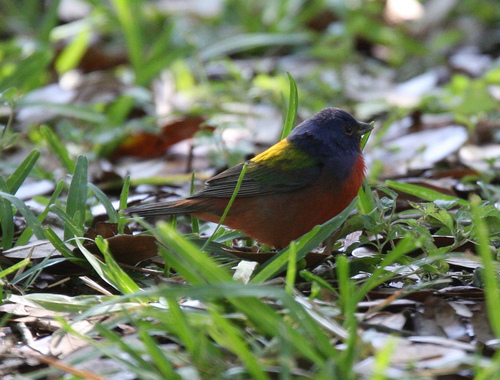
a red breasted and red bellied bird with a blue crown and nape, yellow back and black secondaries.
a short bird with an orange belly and wings and a blue head.
bird with small triangular bill, yellow wingbars, red flank and belly, and blue head.
the bird has an array of colors, the head starts of as purple the neck blue, while the back blends from yellow to green. the belly of the bird starts high with red and blends low to orange.
a small bird with blue head, yellow-green back, and red breast, belly, and rump.
this bird has wings that are black and has a red belly
this bird has wings that are green and yellow and has a blue heada small bird with an orange breast and purple crown.
this bird has wings that are yellow and black and has a red belly and a blue head
this bird has wings that are black and has a red belly
Species: Painted Bunting